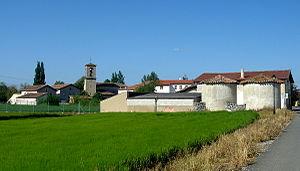
Gobeo est un village faisant partie de la commune de Vitoria-Gasteiz en Alava dans la communauté autonome du Pays basque. Il a le statut de concejo.